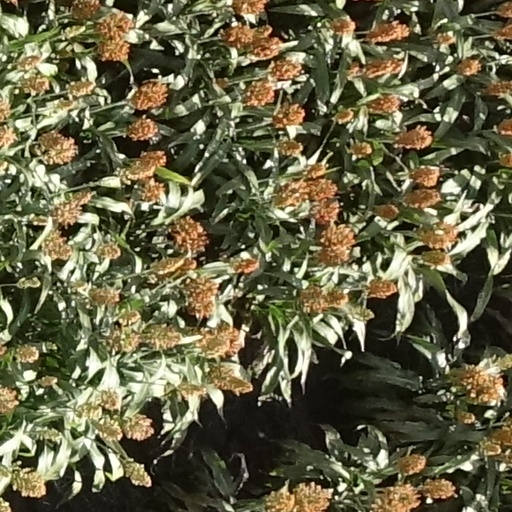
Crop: sorghum